Cubic crystal system

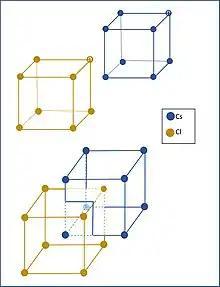
This graphic shows the interlocking simple cubic lattices of cesium and chlorine. You can see them separately and as they are interlocked in what looks like a body-centered cubic arrangement

It works the same way for the NaCl structure described in the next section. If you take out the Cl atoms, the leftover Na atoms still form an FCC structure, not a simple cubic structure.